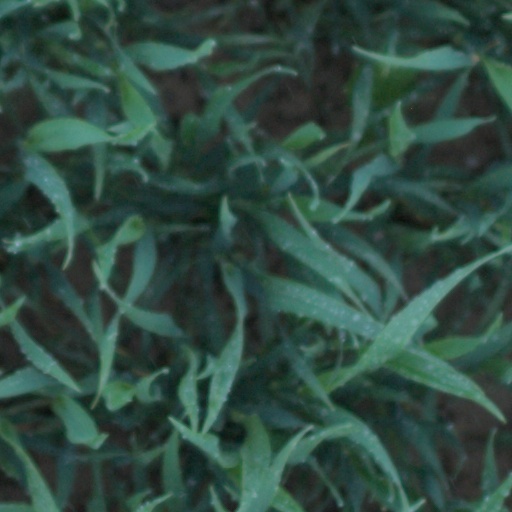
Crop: wheat